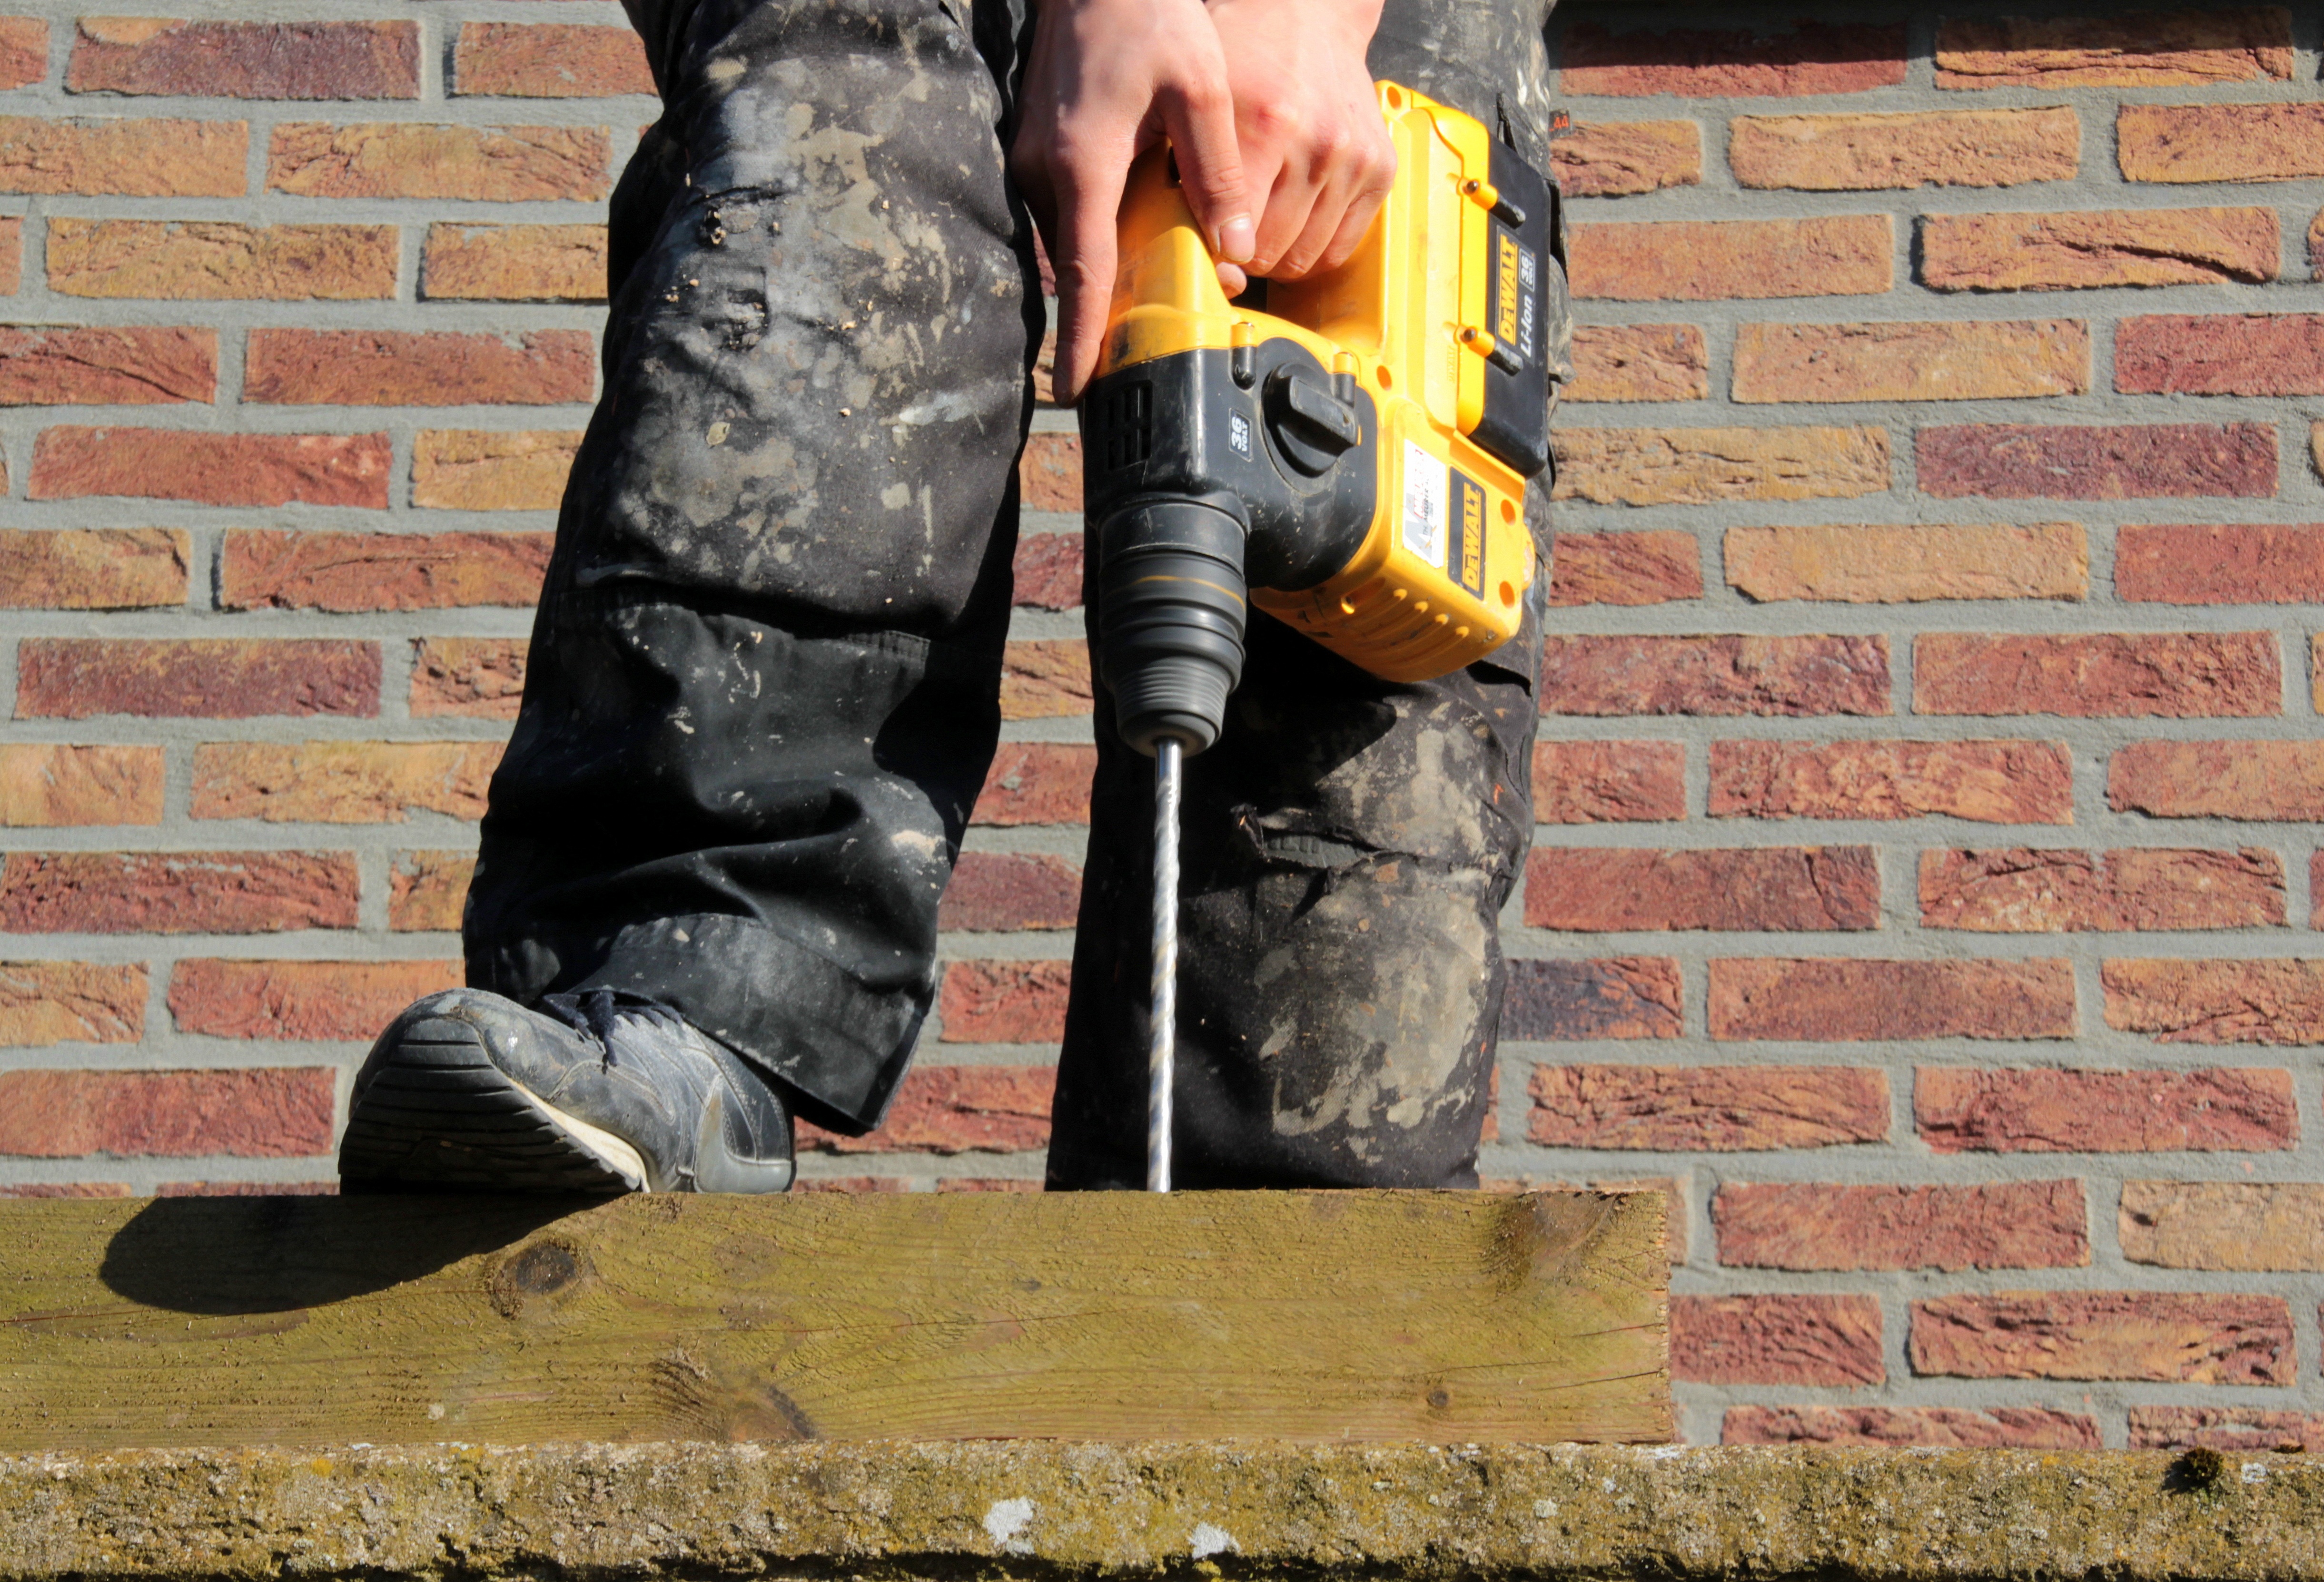
outdoor, shoe, wall, boot, jeans, brick, concrete, trousers, footwear, brickwork, larch, laborer, wooden board, construction worker, schreiner, outdoor shoe, bricklayer, carpenter work, impact drill, concrete ceiling, rotiernder drill, to drill a hole, apply force, hold with f ssen